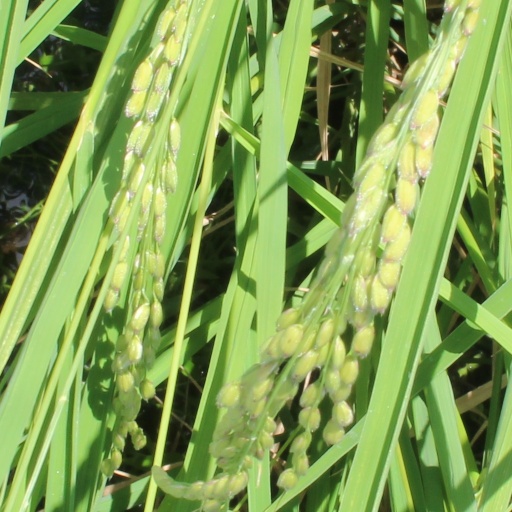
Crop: rice